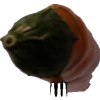
Label: pepper